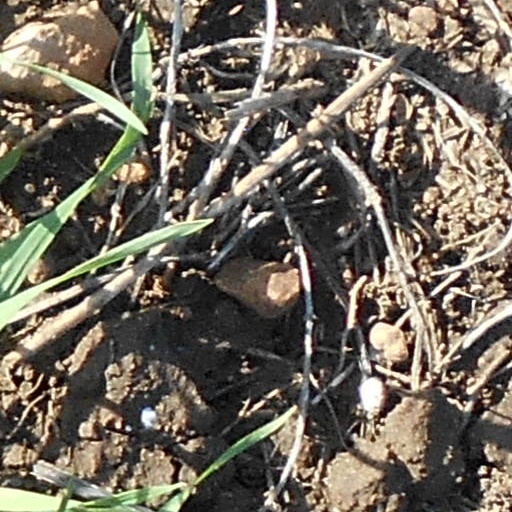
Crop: wheat